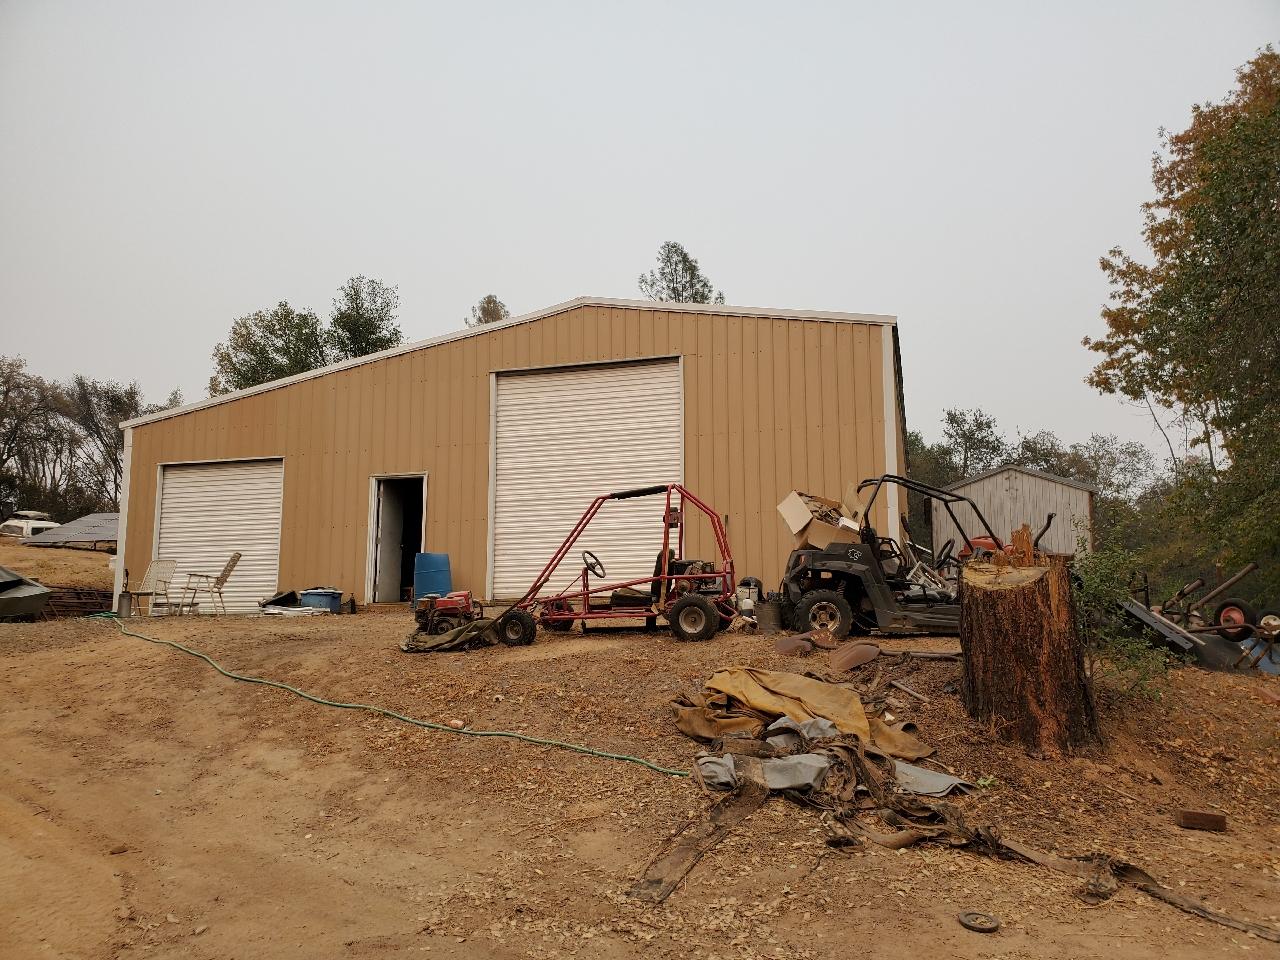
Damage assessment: no_damage